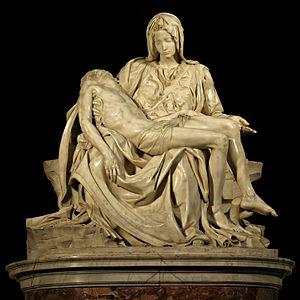
Filiæ mæstæ Jerusalem est un motet du XVIIIᵉ siècle, en latin, d'Antonio Vivaldi, introduction au Miserere RV 638, Psaume 50 du livre des Psaumes de la Bible.
La Pietà est une œuvre d'Annibale Carracci, conservée au musée Capodimonte de Naples, en Italie. Il s'agit de l'un des différents essais — et probablement du plus abouti — du peintre bolonais sur ce thème.